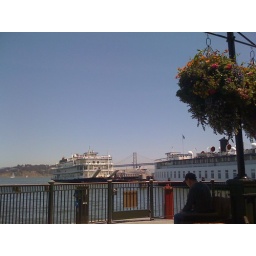
dinner cruise type boats in front of the bay bridge and yerba buena island